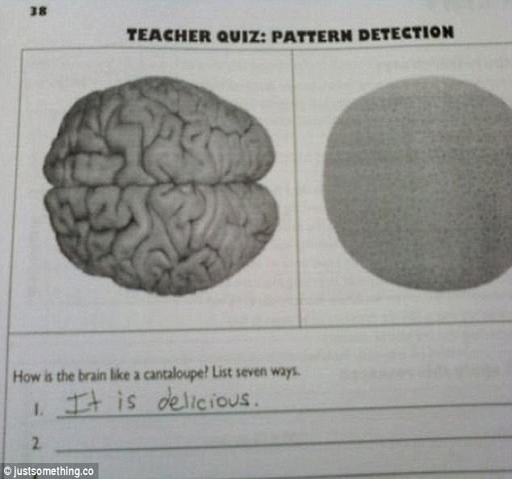
let 's hope they 've not actually experienced the taste of human brain to make the comparison